Jacques Villeneuve

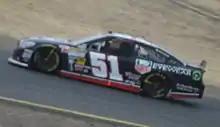
Villeneuve during the 2013 Toyota/Save Mart 350

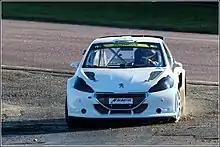
Villeneuve driving a Peugeot 208 Supercar at the 2014 World RX of Great Britain

When Villeneuve expressed interest in the International V8 Supercars Championship, he was considered for a full-time seat at Kelly Racing in the 2013, but no agreement was reached. For the first and only time, he partook in the Le Mans double header counting towards the 2013 season of the FFSA GT Championship, sharing the No. 27 Sport Garage-entered Ferrari 458 Italia GT3 with Éric Cayrolle. The duo finished 11th in the first race and retired from the next. Midway through the season, Villeneuve was hired by car owner James Finch to drive the Toyota/Save Mart 350 at Sonoma Raceway in the Sprint Cup Series for Phoenix Racing in its No. 51 Chevrolet SS, finishing 41st due to mechanical trouble after 19 laps. Later that year, he finished fifth in the Grand Prix de Trois Rivieres (part of the Canadian Tire Series) in 22 Racing's Dodge Challenger.